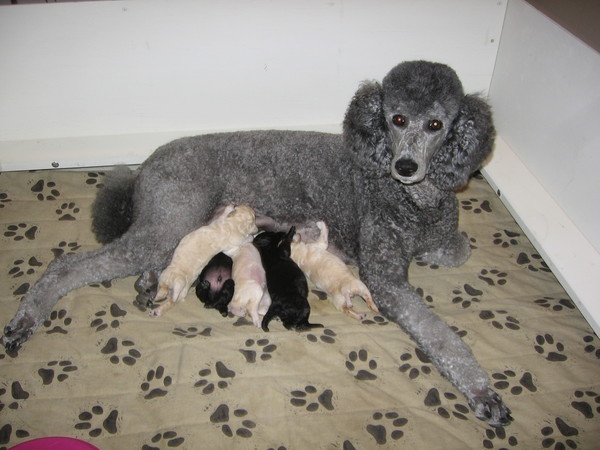
Breed: Poodle